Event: Nepal Earthquake
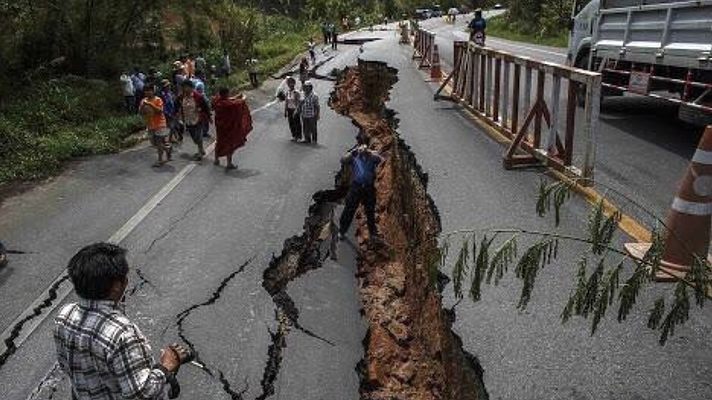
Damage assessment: damage